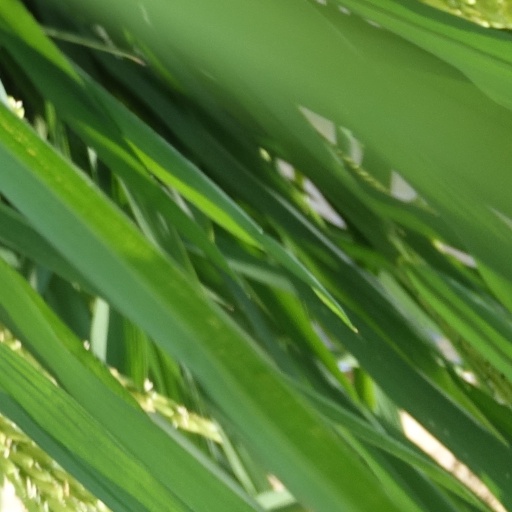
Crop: rice